Safuwan Baharudin

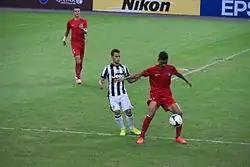
Safuwan keeping the ball off Sebastian Giovinco of Juventus in a pre-season friendly on 16 August 2014

Safuwan formed a strong understanding with Baihakki Khaizan in central defence as LionsXII won the 2013 Malaysia Super League with the competition's best defensive record. He contributed with five goals in 26 matches. Amid interest from Thai, Indonesian and rival Malaysia Super League sides including T-Team, he put pen to paper in a new two-year deal with LionsXII in November 2013.